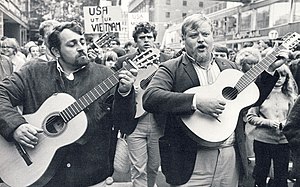
Cornelis Vreeswijk
Cornelis Vreeswijk, Fred Åkerström og Gösta "Skipperen" Cervin til Vietnamdemonstration på Hötorget i Stockholm den 28. august 1965
Cornelis Vreeswijk var en nederlandsk-svensk trubadur, komponist og digter.